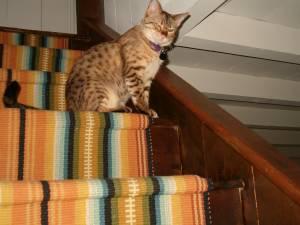
Breed: Bengal